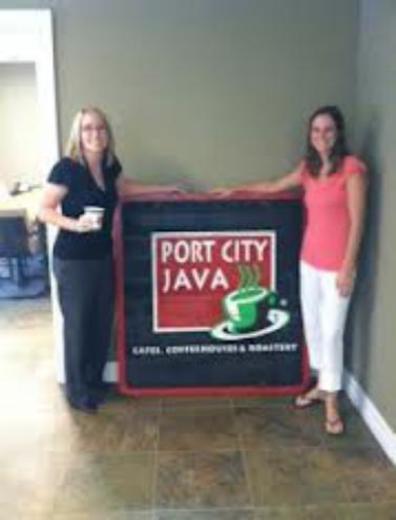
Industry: Food